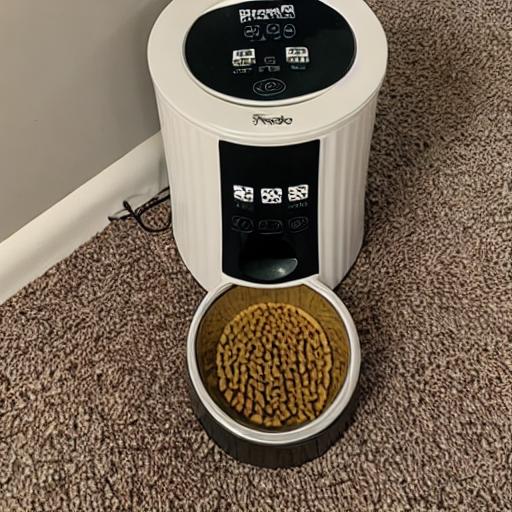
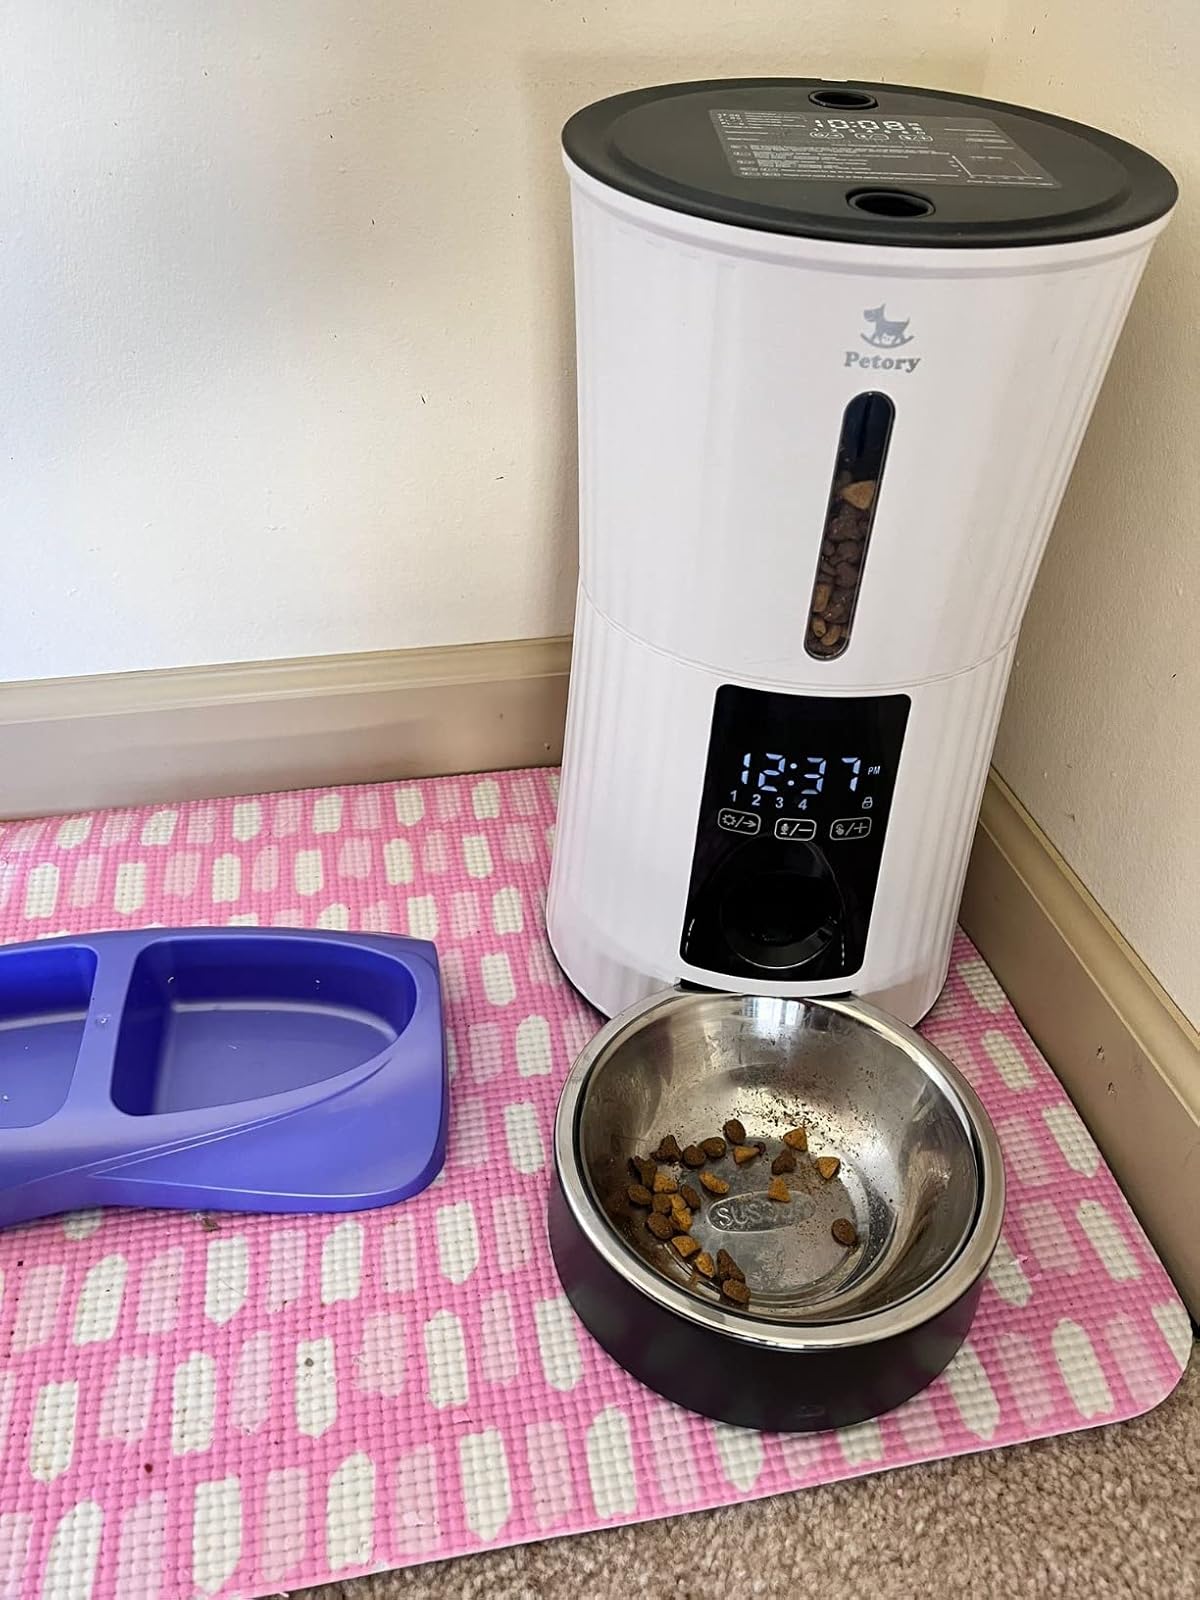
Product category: items_feeder
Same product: no